IOS 10

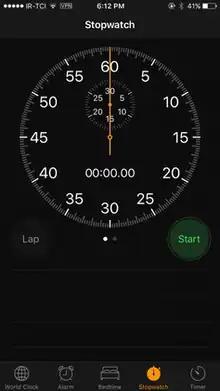
The analog stopwatch face

Most default apps included with iOS devices can now be hidden from the home screen and 're-downloaded' from the App Store. Upon doing this, the sandbox of the respective app would be removed, which contains user data, settings and caches. The app was also hidden from other places, such as the "Today" view, the Settings app and "Share Sheets", through which the user could interact with the app from within another app. This feature was first hinted at during an interview in September 2015, in which Apple CEO Tim Cook stated that Apple was "looking at" allowing customers to remove unused stock apps.